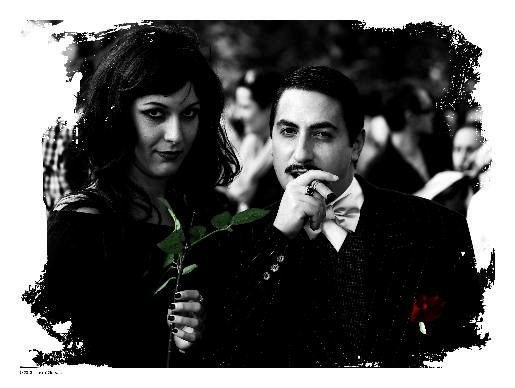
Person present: Yes